Wisconsin Supreme Court

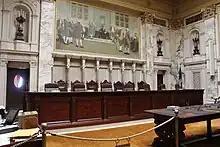
Interior of the Supreme Court room

The Wisconsin Supreme Court normally sits in its main hearing room in the East Wing of the Wisconsin State Capitol building in Madison, Wisconsin. Since 1993, the court has also traveled, once or twice a year, to another part of the state to hear several cases as part of its "Justice on Wheels" program. The purpose of this program is to give the people of Wisconsin a better opportunity to understand the operations of the state supreme court and the court system.